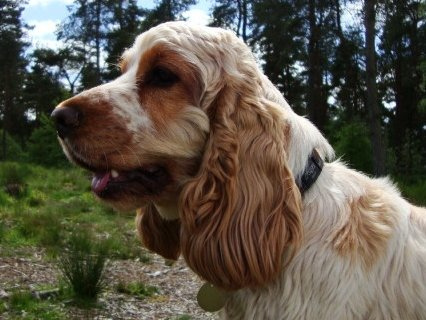
Animal: dog
Breed: english_cocker_spaniel